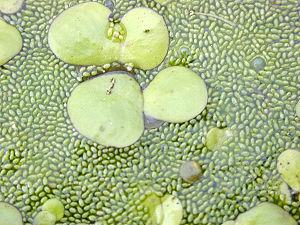
Andemad-familien
To slags andemad, Wolffia globosa og Spirodela polyrhiza
Andemad-familien. Efter moderne fylogenetisk forskning placeres planterne nu i Arum-familien.